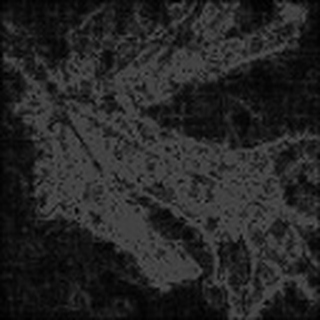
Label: cotton_aphids